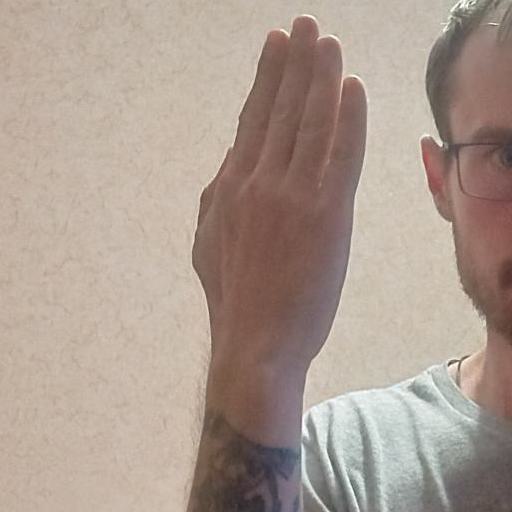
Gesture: stop_inverted